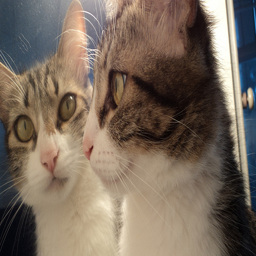
A gray and white cat sitting in front of a mirror.
A very cute cat is reflected in a mirror.
A small cat looks at it's reflection in the mirror.
A cat sits in front of a mirror looking at itself.
A cat is close to a mirror looking in it.